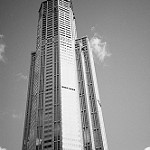
Label: B & W